Edina Public Schools

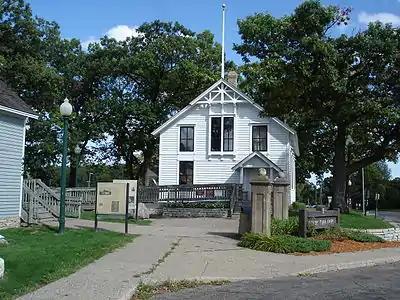
The Minnehaha Grange Hall and the Cahill School(blue building to the left) located on the grounds of Frank Tupa park

As the area's population began shifting toward the Edina Mills community near Minnehaha Creek and 50th Street, the Code's Corner School was becoming a long walk for those children living in the growing settlement around the Mill. So, in February 1872, the officers of school district 17 voted to move the one-room schoolhouse one mile (1.6 km) north to the present site of Edina's City Hall. That winter, farmer Code loaded the building on skids and, with the help of oxen, hauled the building across the snow to the new location.